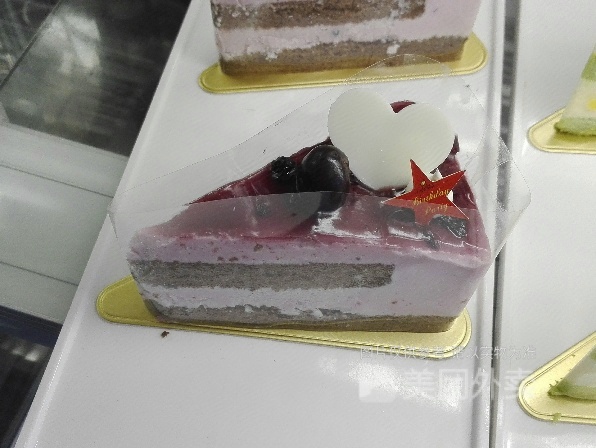
Label: cheesecake